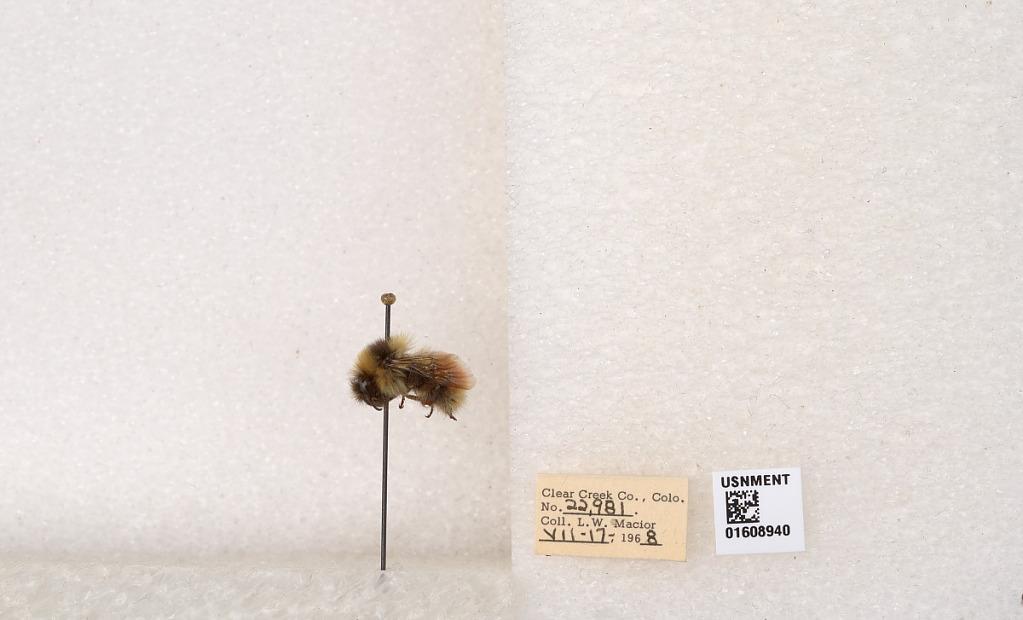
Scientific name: Bombus (Pyrobombus) sylvicola Kirby
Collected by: L. Macior
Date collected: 1968-7-17
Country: United States
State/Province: Colorado
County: Clear Creek
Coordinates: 39.6891, -105.644